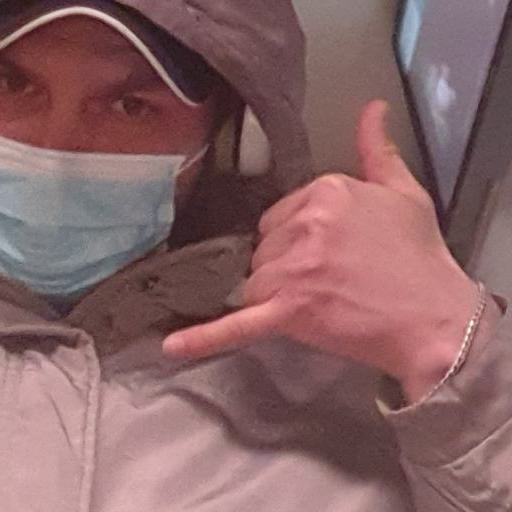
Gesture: call